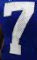
Number: 7